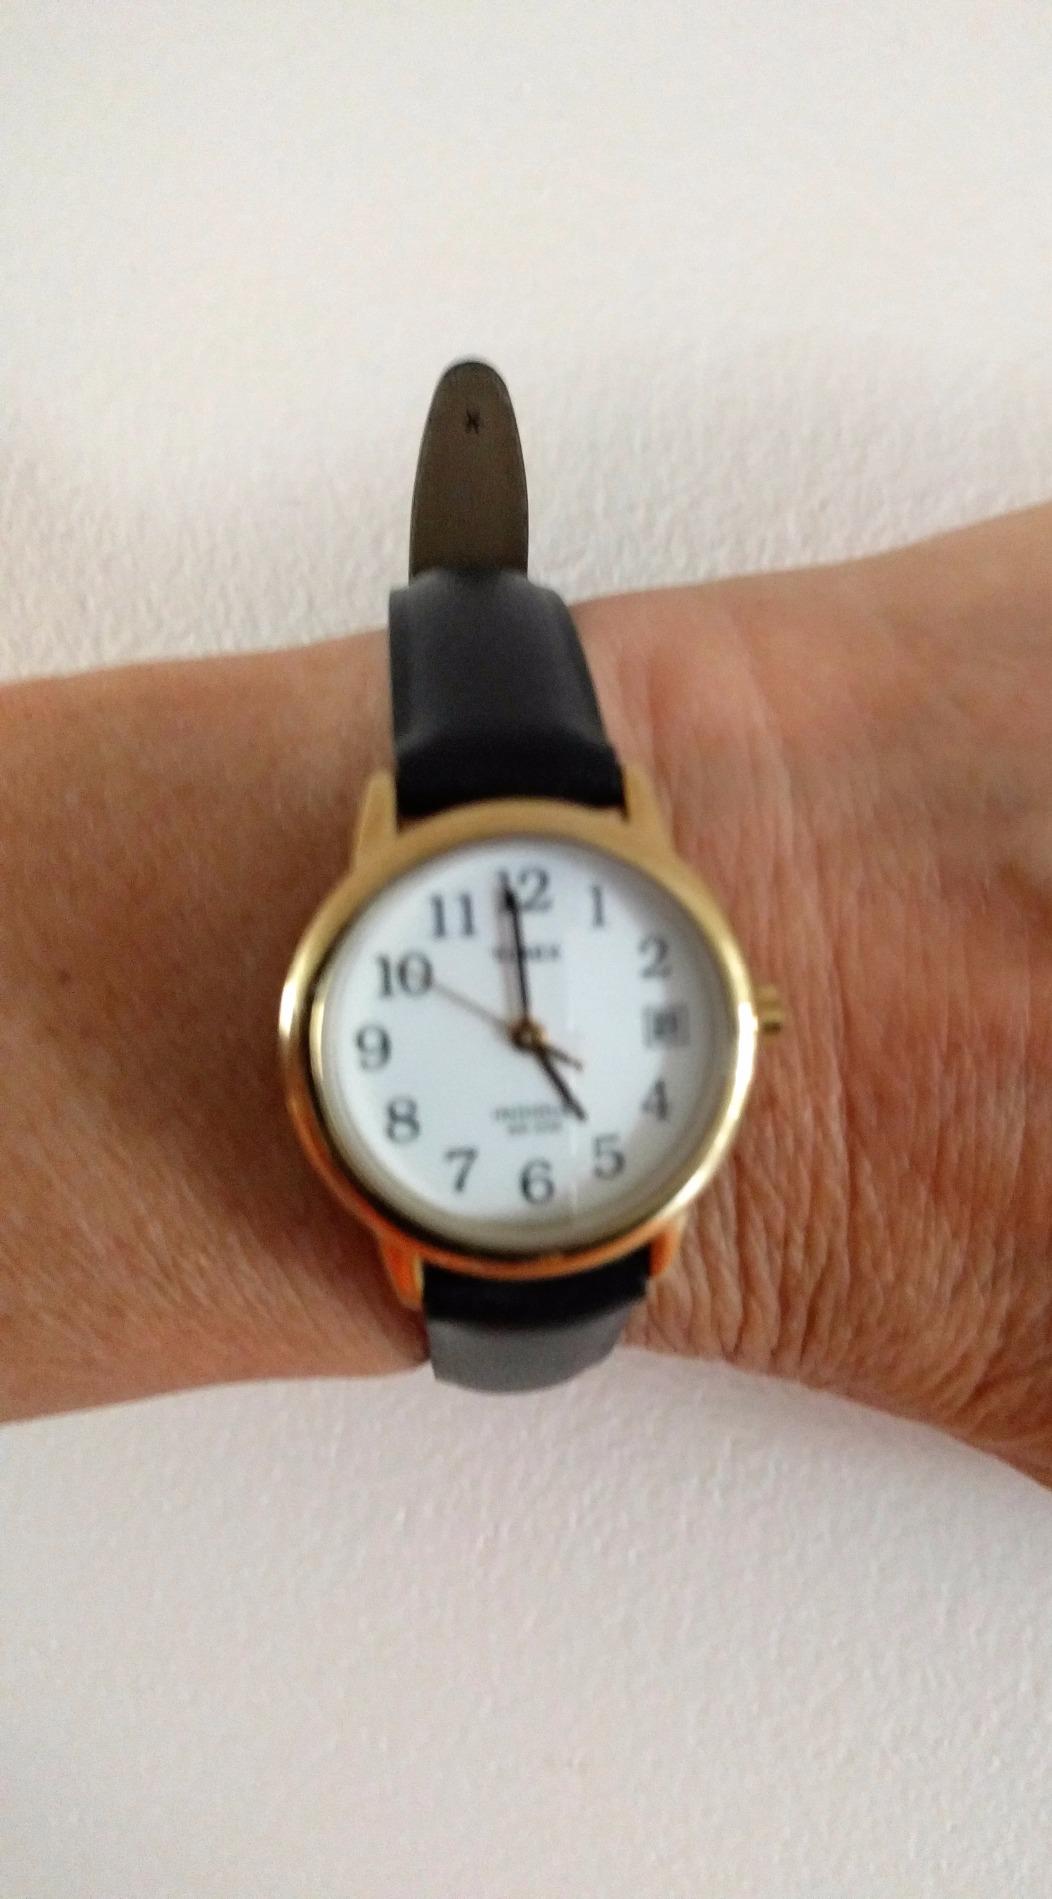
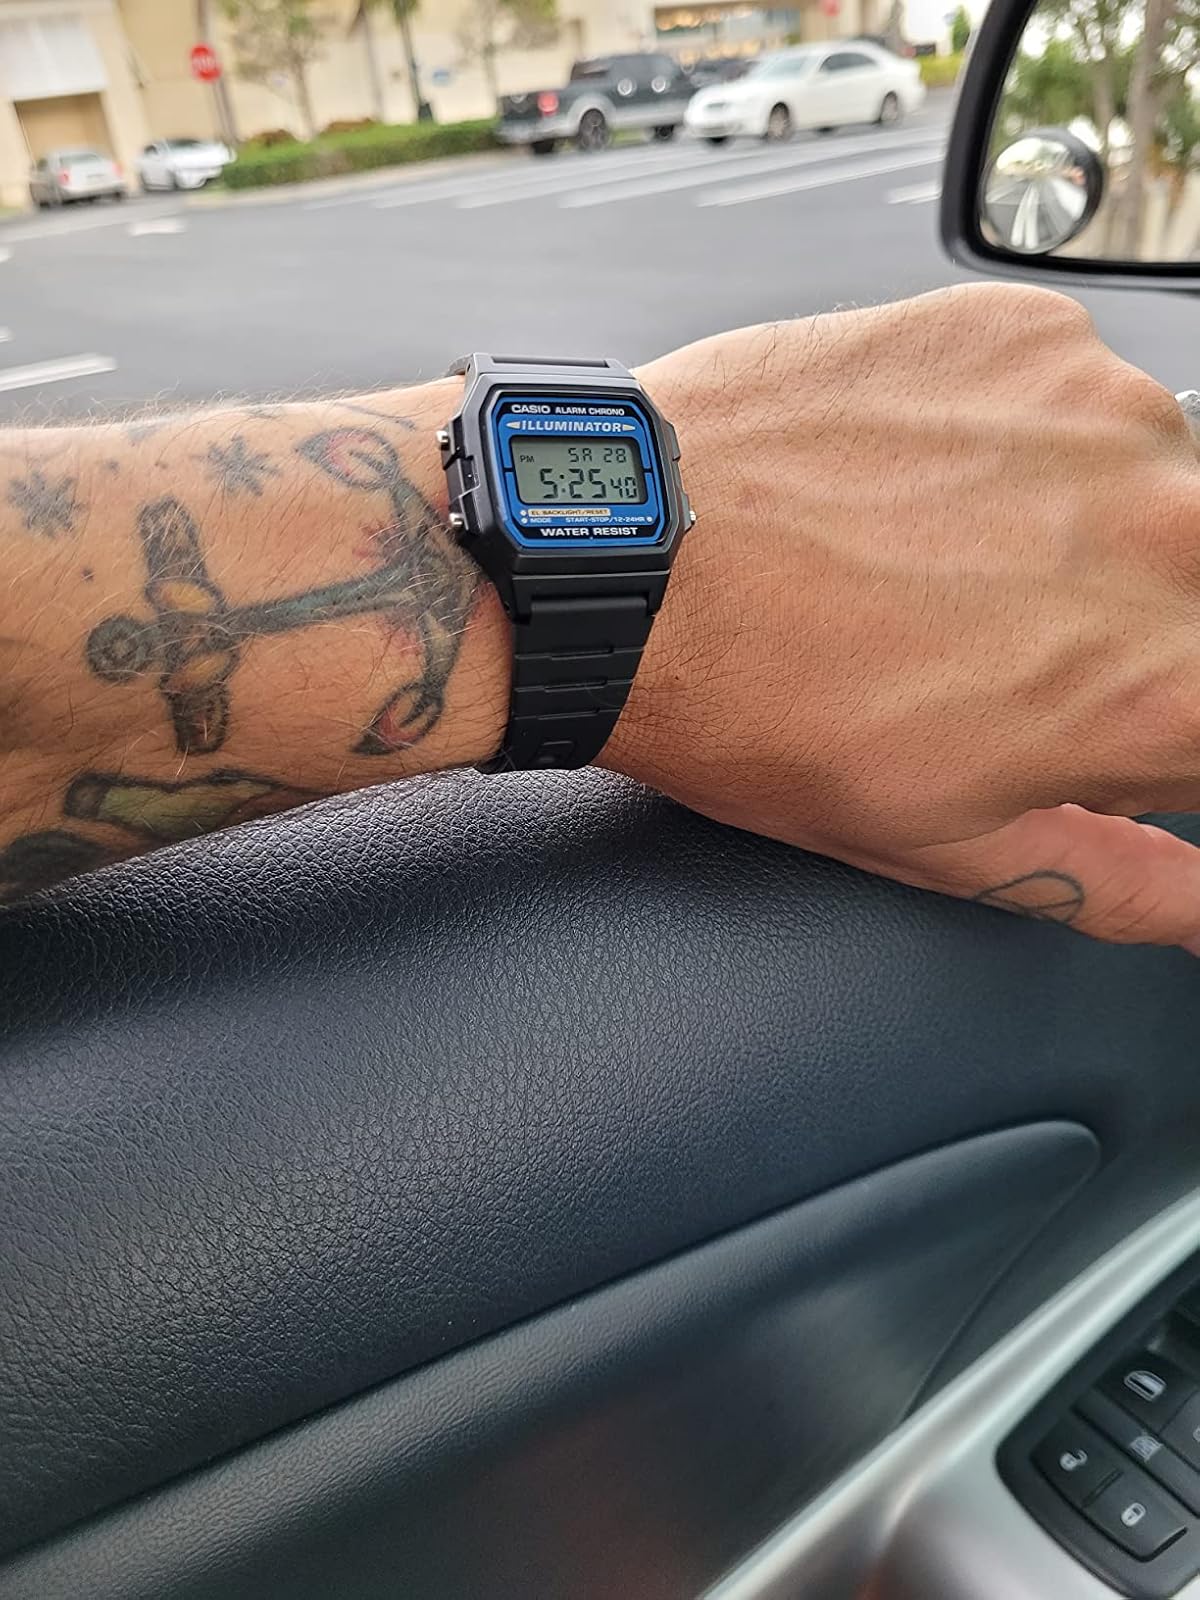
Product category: accessories_watch
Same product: no